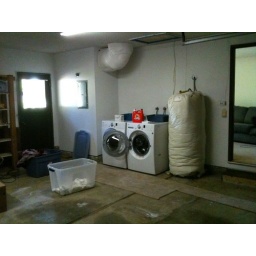
Garage, now with washer and dryer (and water heater, and entrance to attic, and door to yard, and couch in game room.